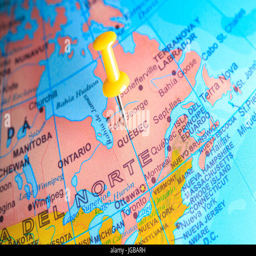
canadian province pinned on a map